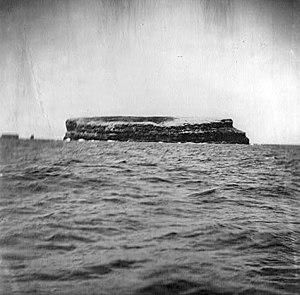
Le rocher aux oiseaux dans le golfe du Saint-Laurent
Le phare du Rocher aux Oiseaux est, de 1870 à 2011, une station d'aide à la navigation du golfe du Saint-Laurent située aux rochers aux Oiseaux en Gaspésie–Îles-de-la-Madeleine au Québec.